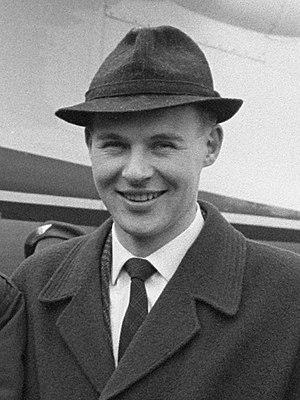
Knut Johannesen, né le 6 novembre 1933 à Oslo, est un patineur de vitesse norvégien.